Prophecy in the Seventh-day Adventist Church

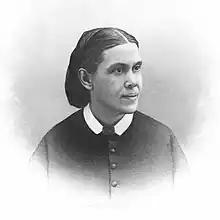

Adventists believe church co-founder Ellen G. White was a prophet, understood today as the New Testament "gift of prophecy". White preferred to describe herself as a "messenger".